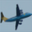
Label: airplane